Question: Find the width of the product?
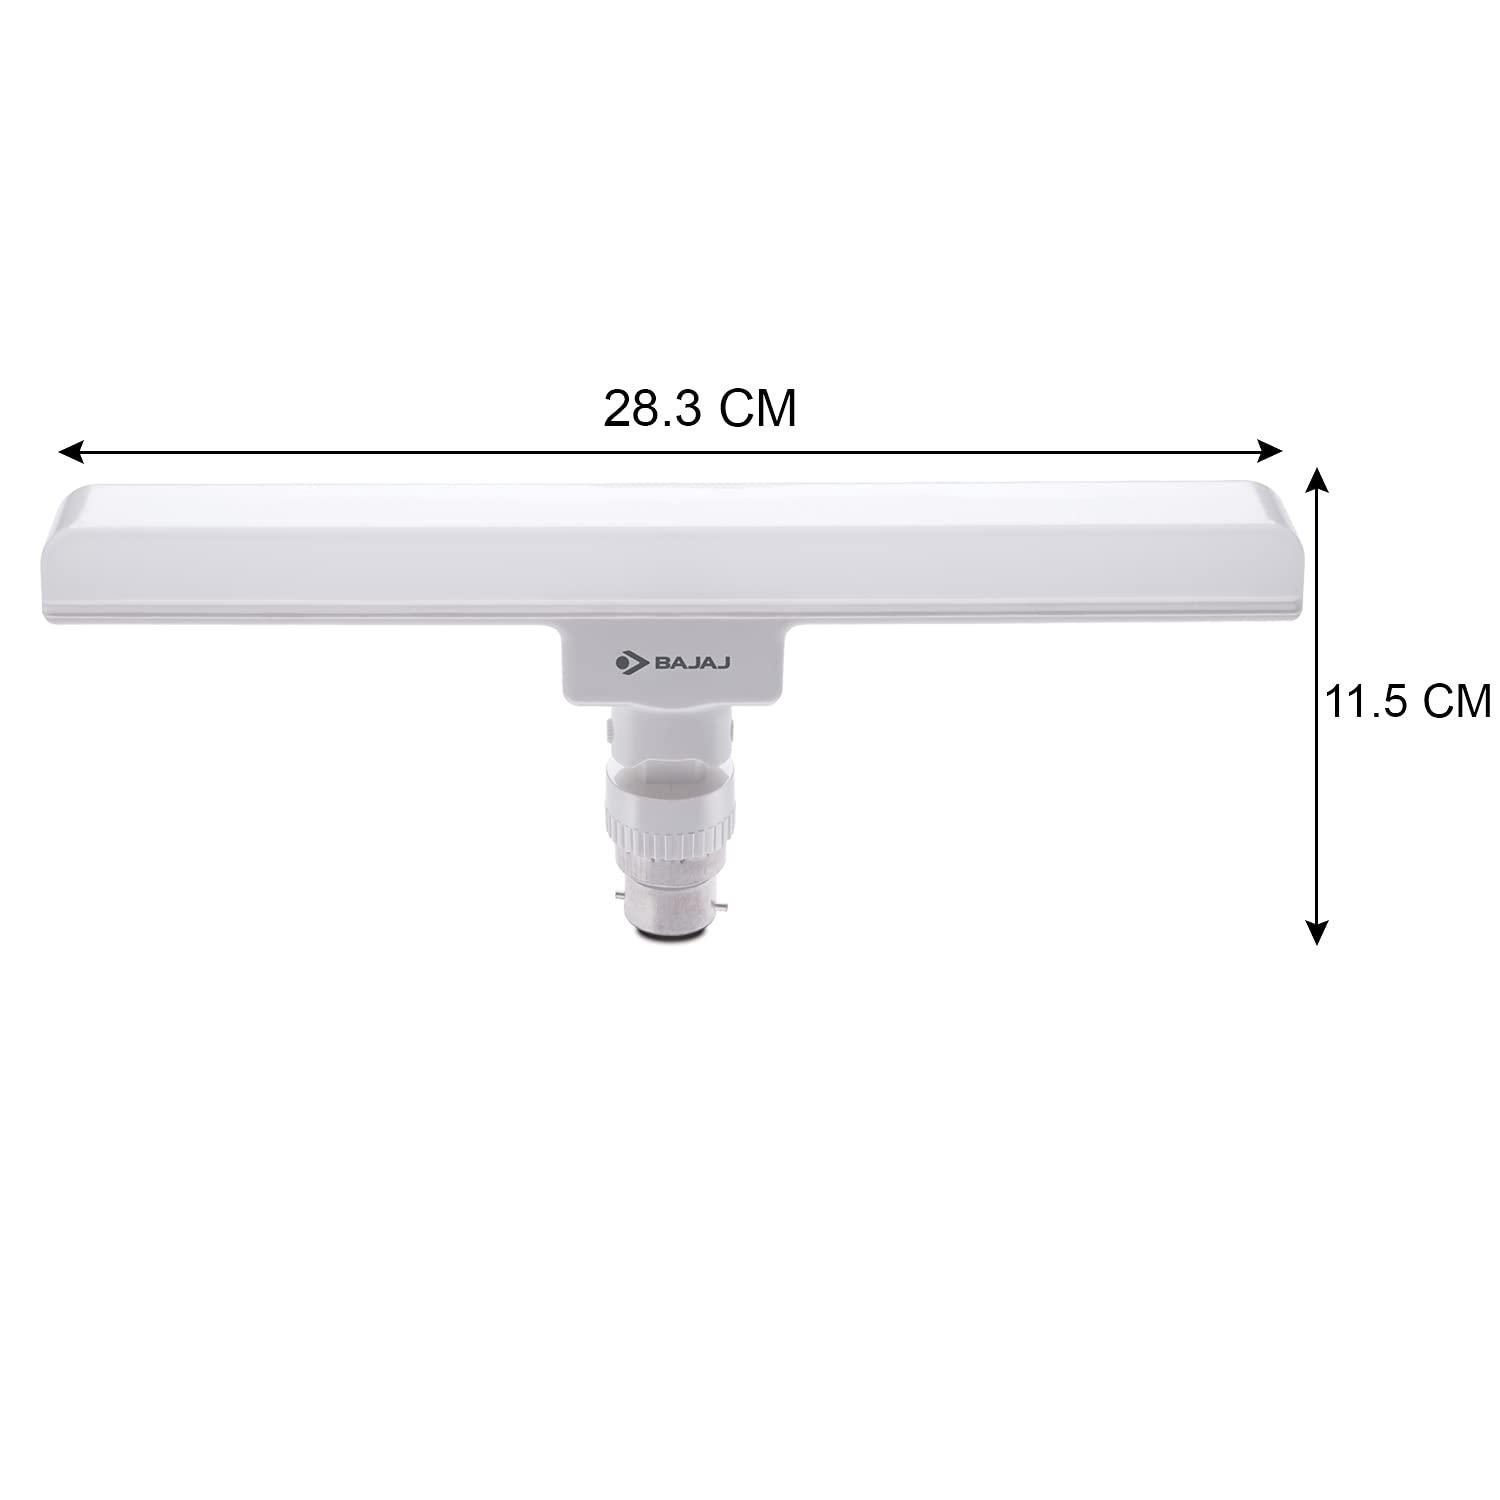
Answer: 28.3 centimetre